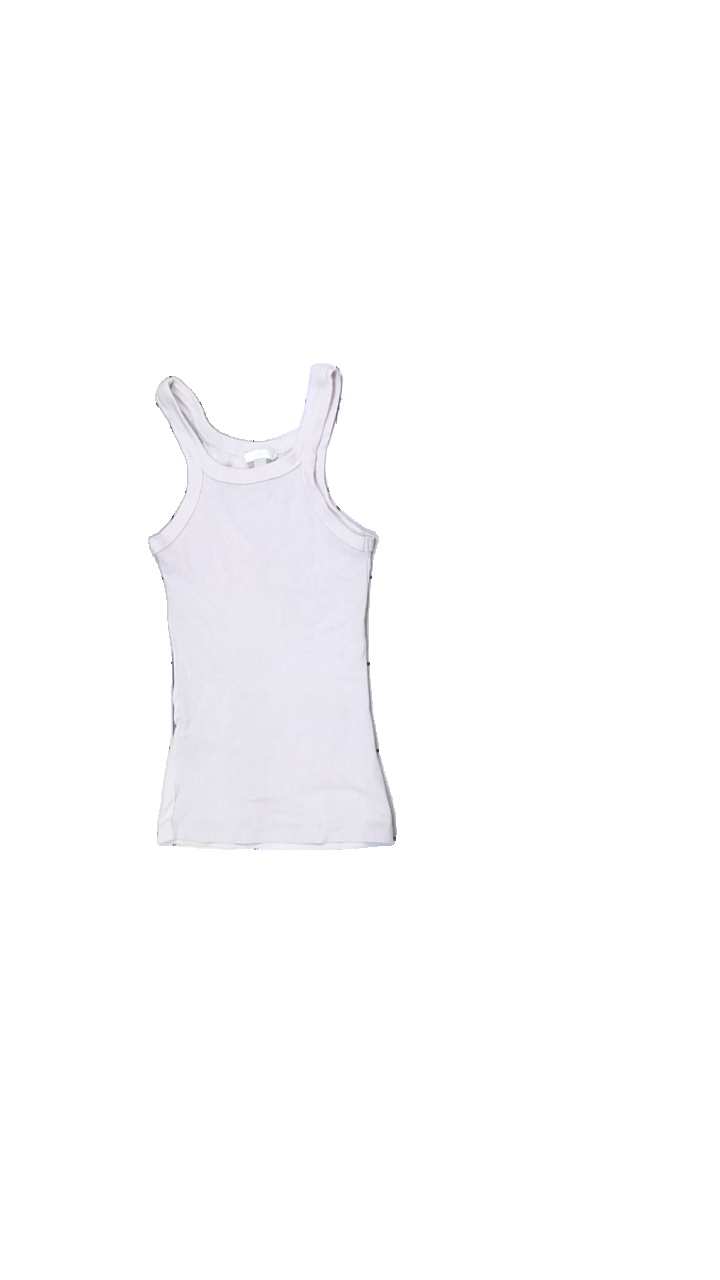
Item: Tank Top (Ladies)
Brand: H&m
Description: rosa linne, urtvättad
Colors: Pink
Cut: Regular
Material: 100% cotton
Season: All
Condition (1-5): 2
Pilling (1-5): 2
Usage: Export
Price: <50